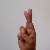
The image shows a hand gesture representing the letter 'R' in Indian Sign Language.